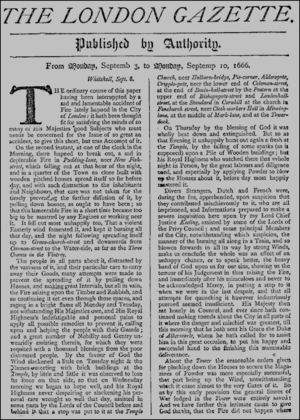
The London Gazette est le plus vieux journal britannique existant. Publié pour la première fois le 7 novembre 1665, la Gazette a depuis paru sans discontinuer. Cette publication est le journal officiel du Royaume-Uni, et a donc l’obligation de publier certains textes de loi. La London Gazette n'est pas un journal conventionnel en ce sens qu'elle ne couvre pas les événements médiatiques habituels et a une diffusion assez restreinte.
Le grand incendie de Londres est un violent incendie qui ravage le centre de la ville de Londres du dimanche 2 septembre au mercredi 5 septembre 1666.